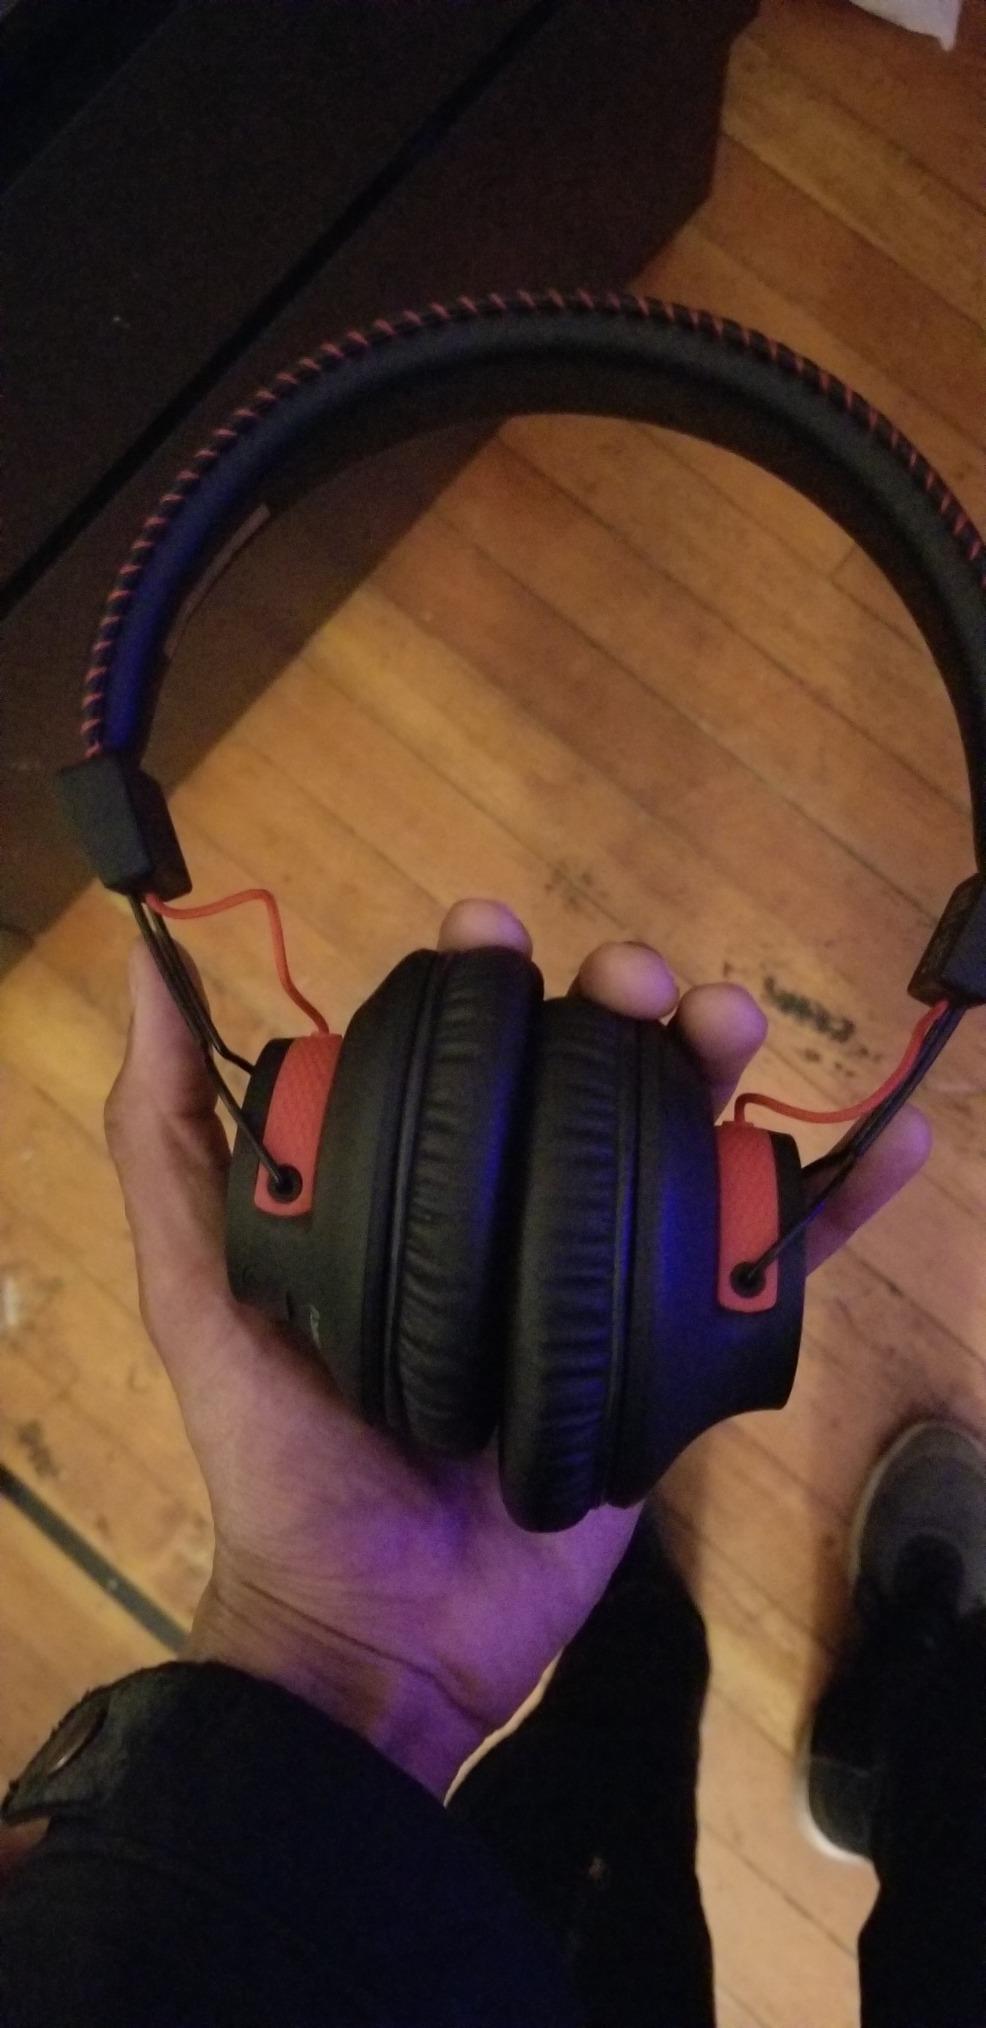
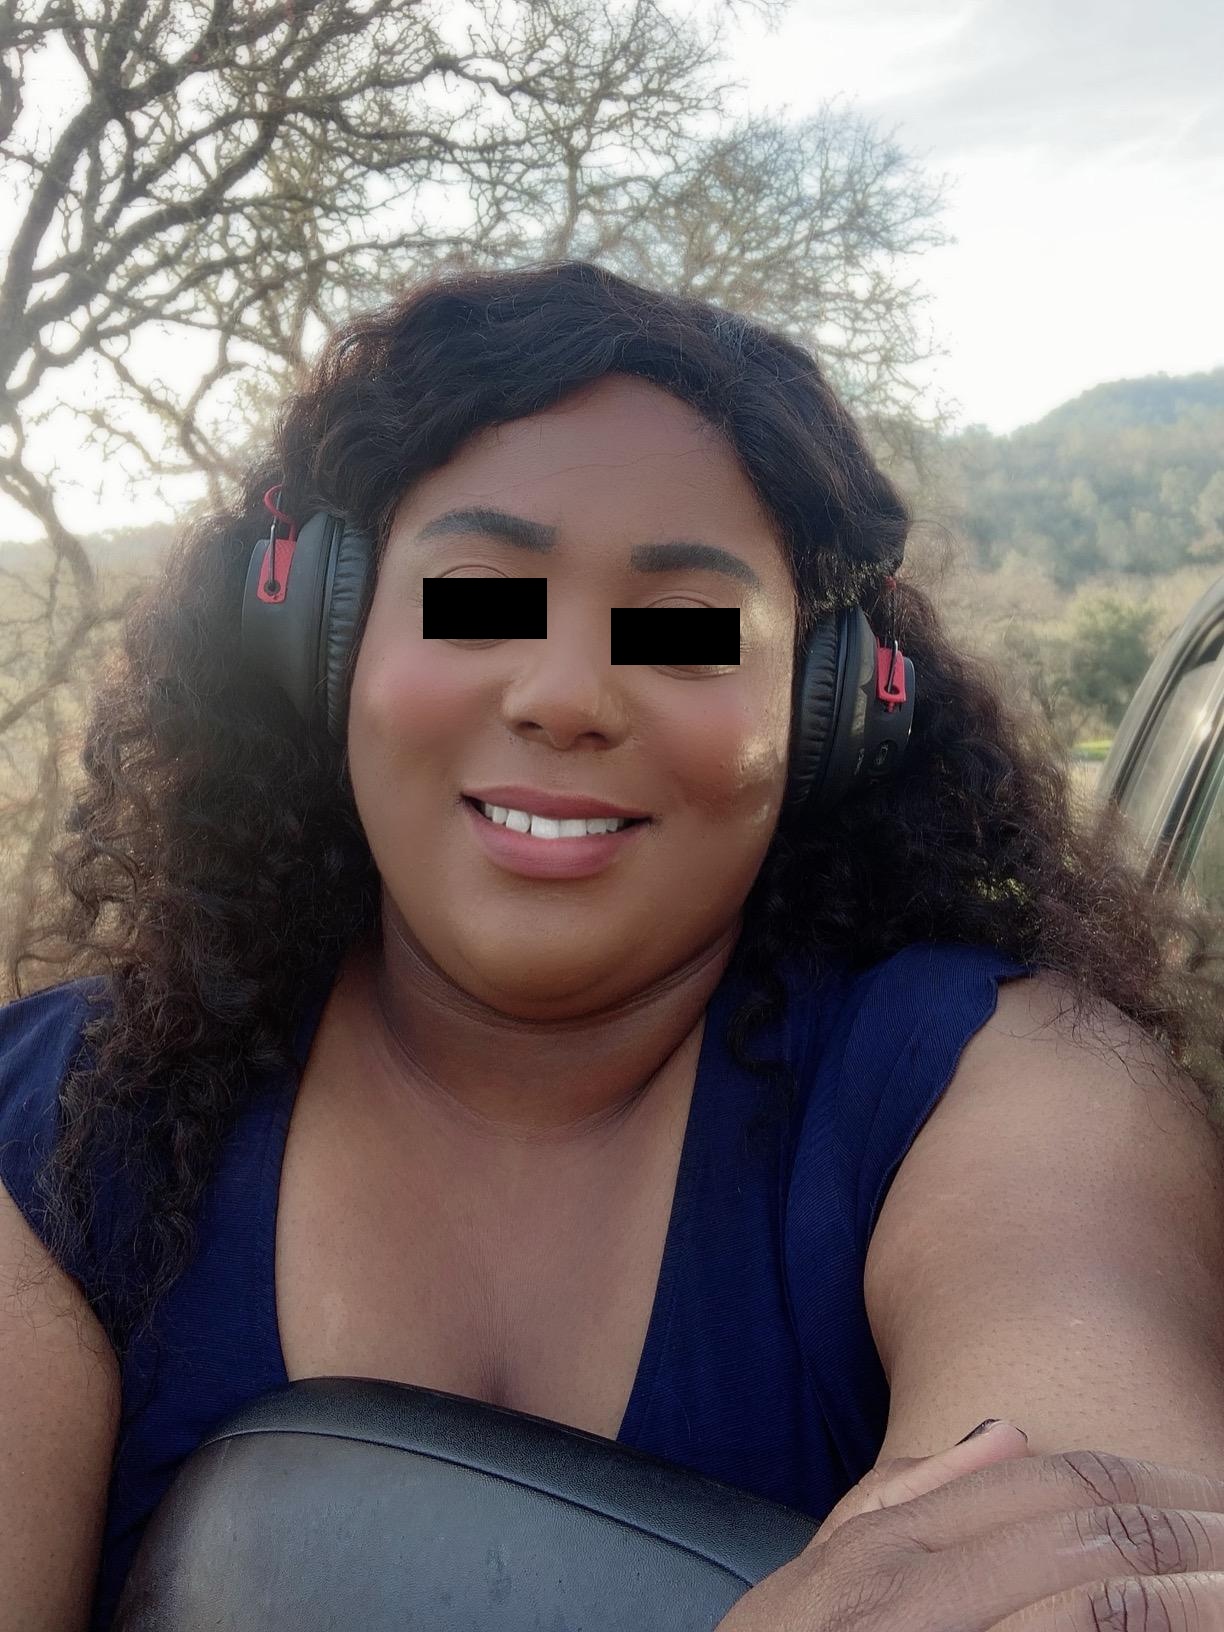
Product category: headphones
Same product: yes